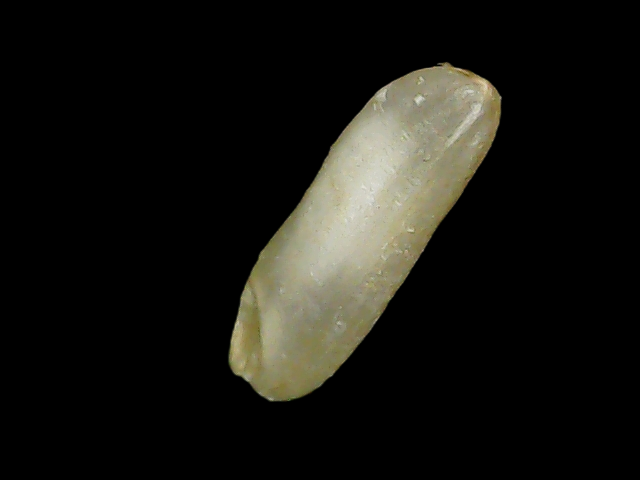
Rice variety: Binadhan21